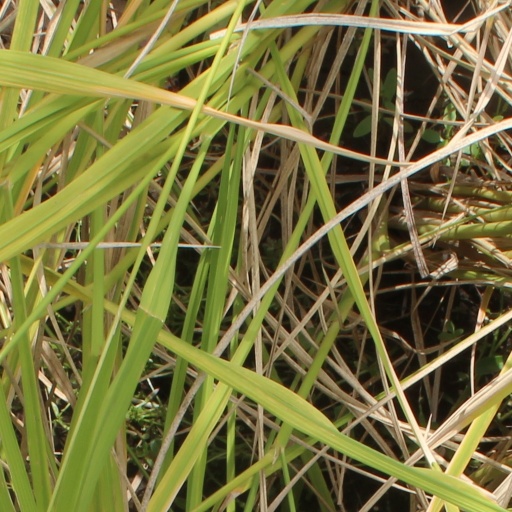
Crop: rice